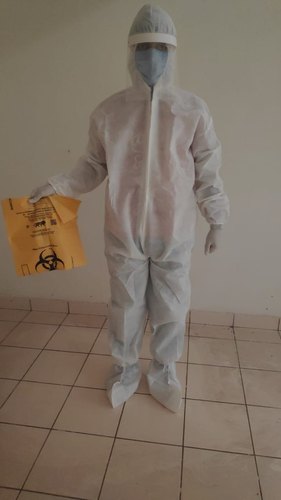
Objects detected:
Mask
Coverall